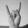
ASL letter: Y